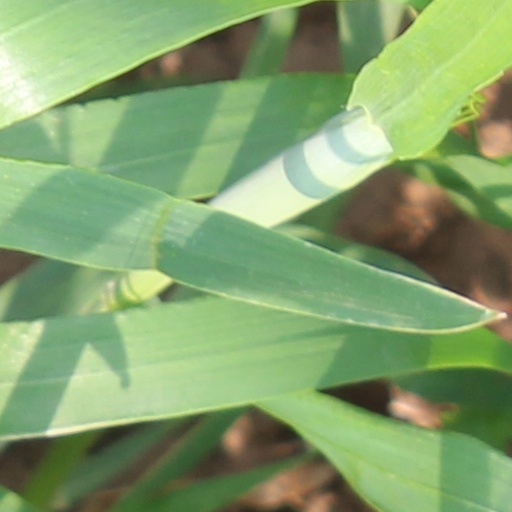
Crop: wheat